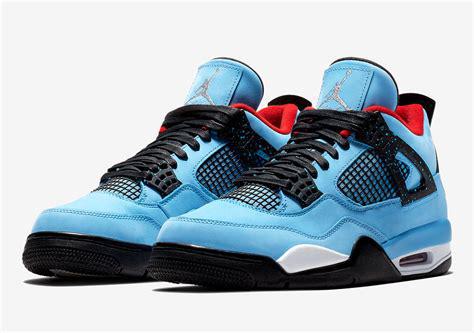
Brand: Jordan
Model: 4 Retro